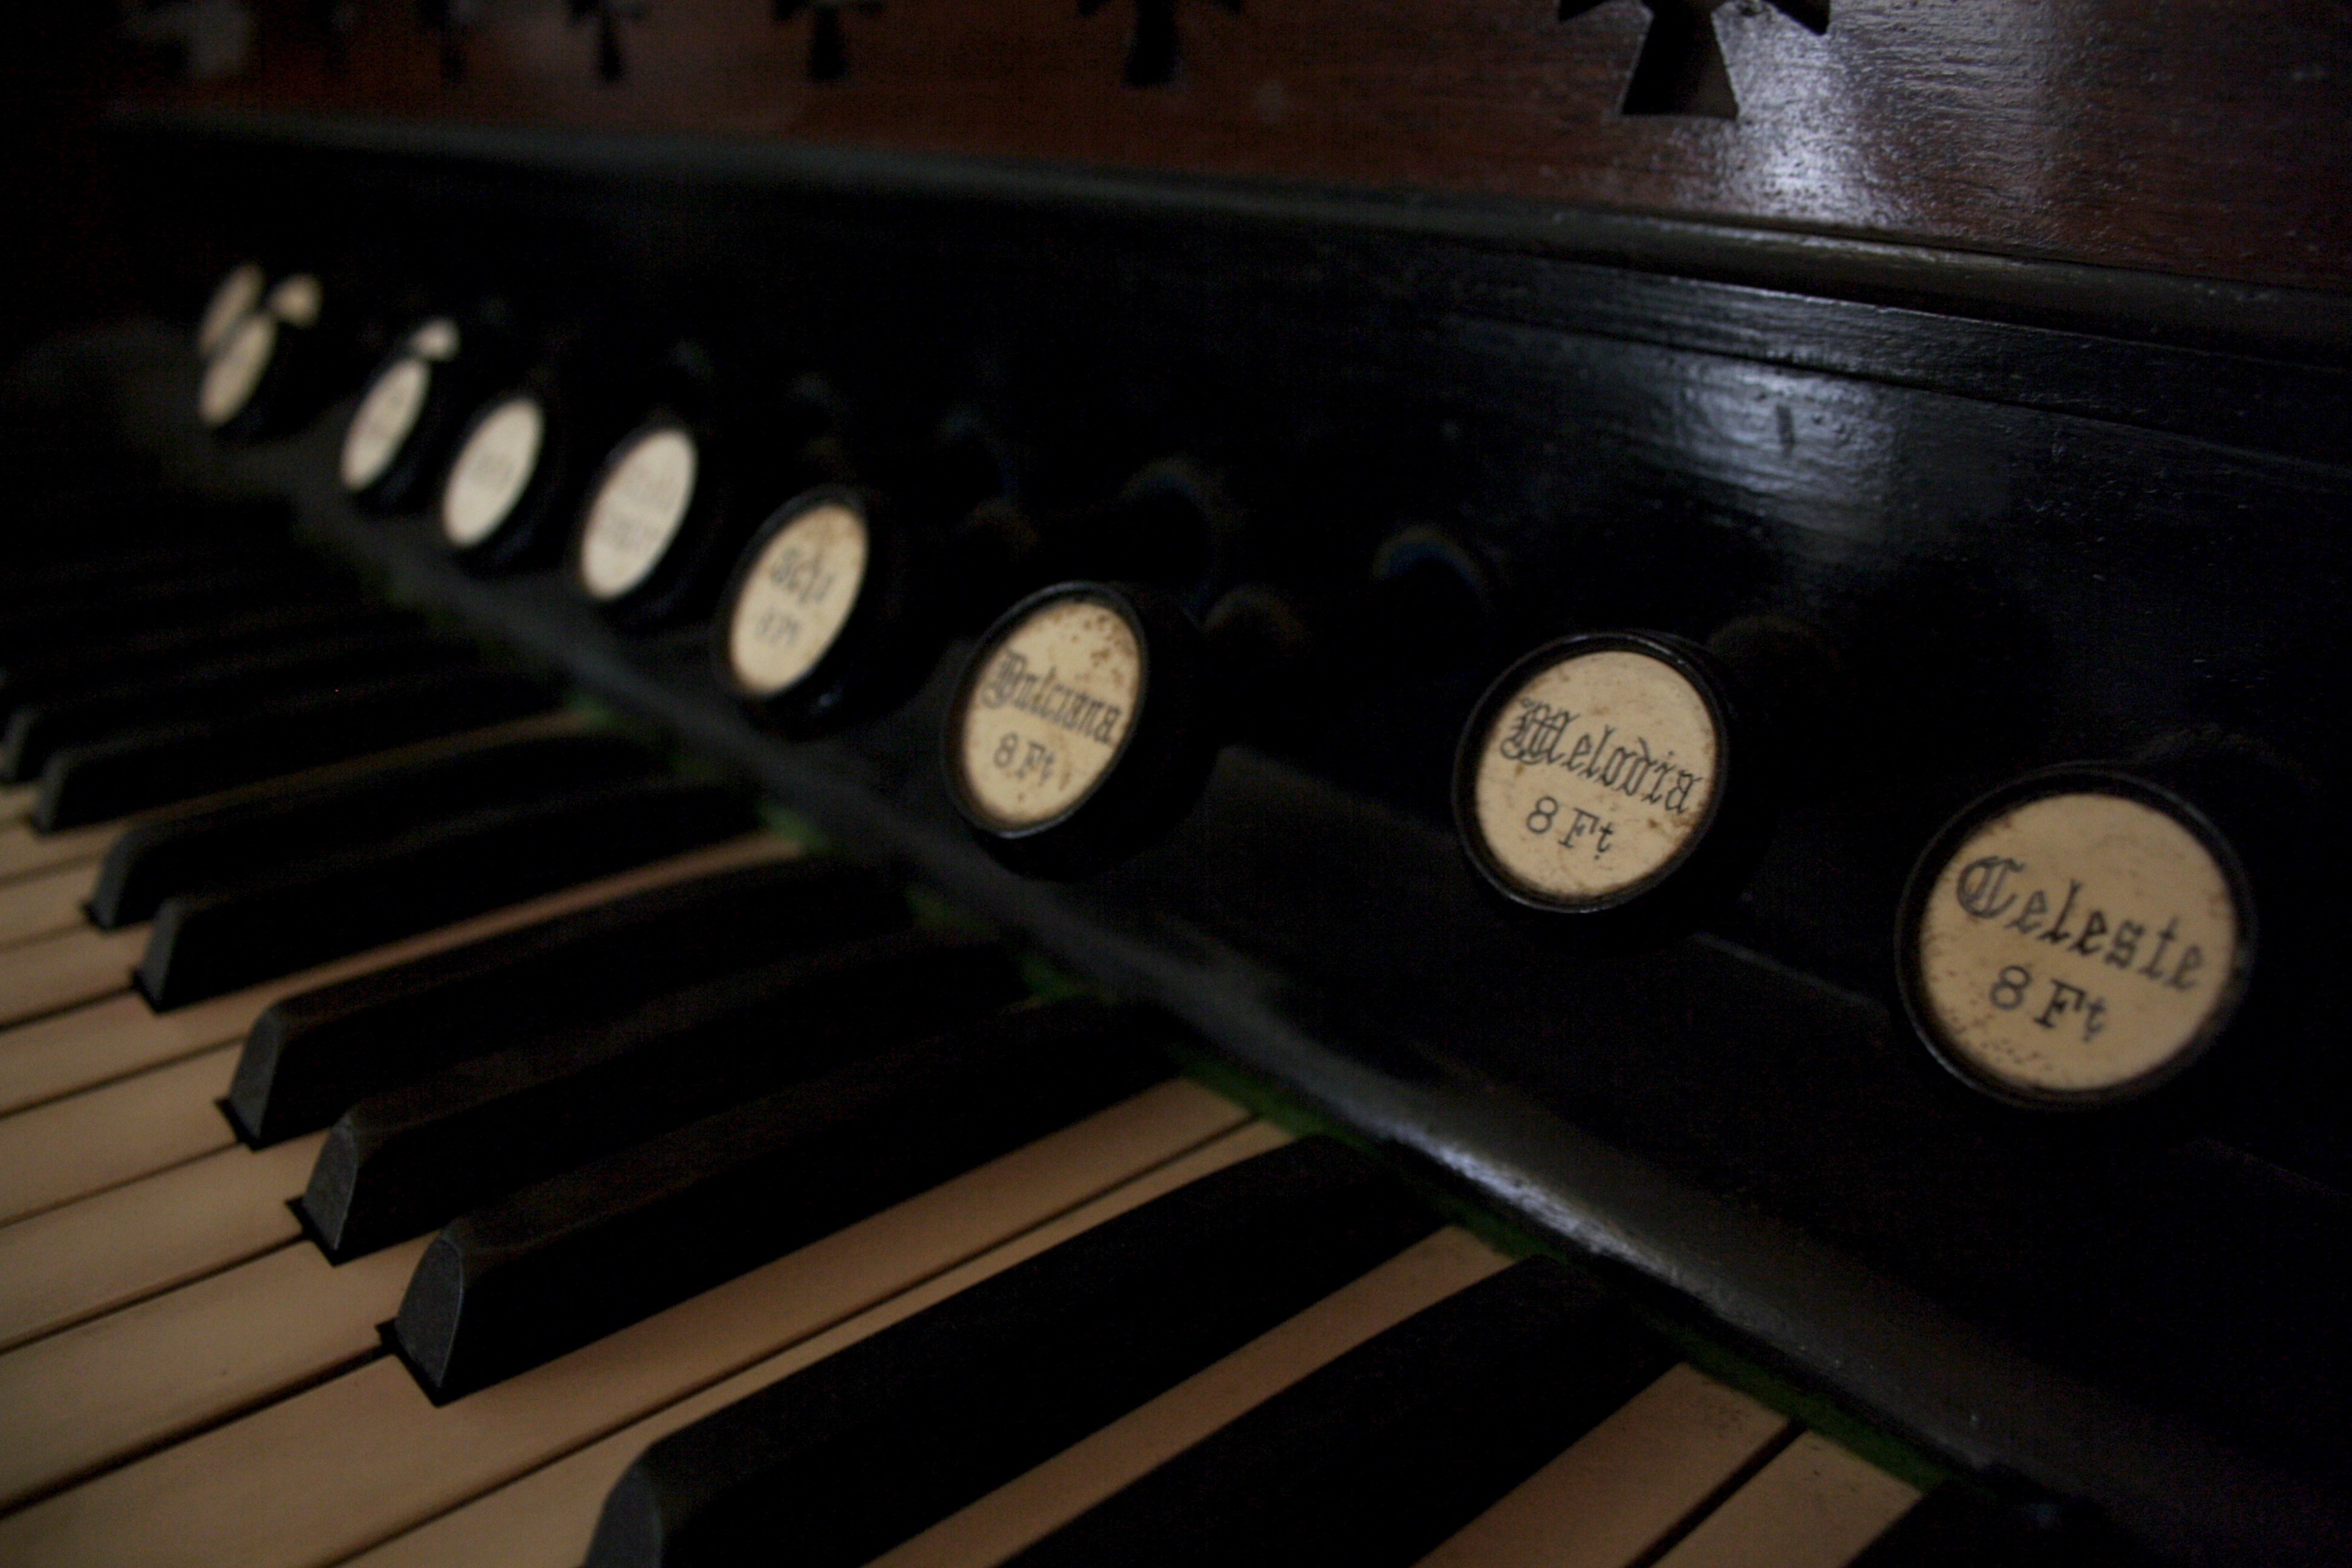
music, keyboard, technology, antique, old, rustic, instrument, piano, acoustic, musical instrument, ebony, ivory, classical, audio, musical, keys, organ, song, rhythm, notes, harmony, pianist, melody, synthesizer, spinet, digital piano, electronic device, musical keyboard, electronic instrument, electric piano, electronic keyboard, analog synthesizer, player piano, fortepiano, celesta, music workstation, pianet, electronic musical instrument, songwriting, musical instrument accessory